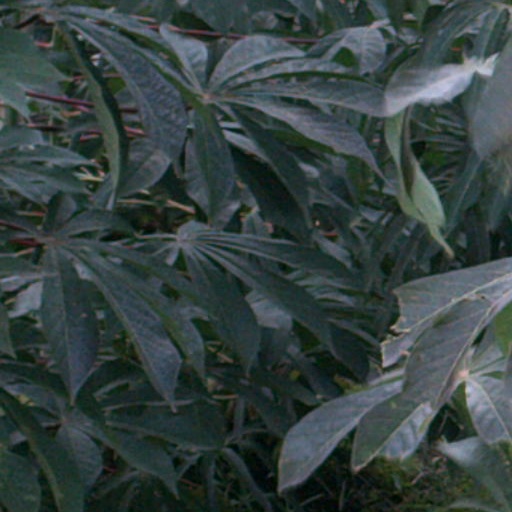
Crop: cassava